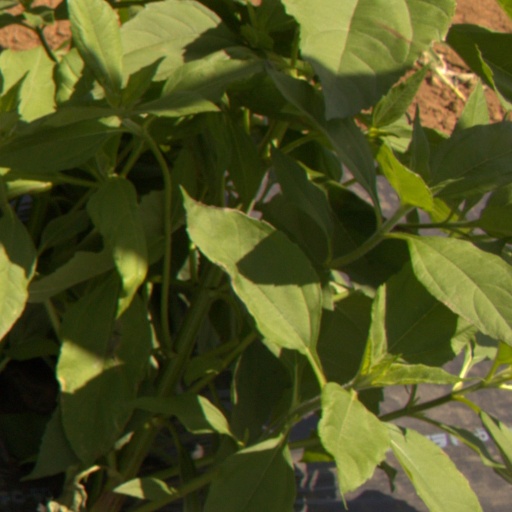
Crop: Jerusalem artichoke